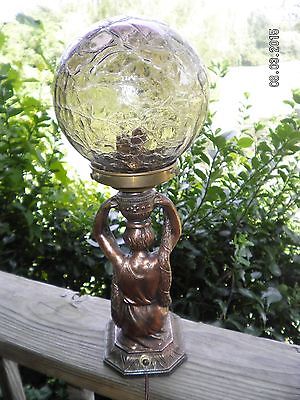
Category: lamp